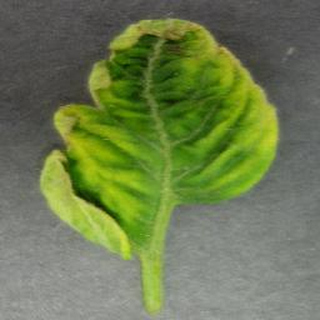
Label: tomato_yellow_leaf_curl_virus